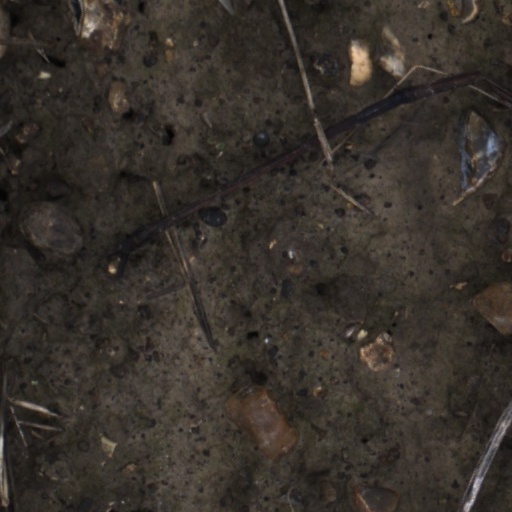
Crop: wheat